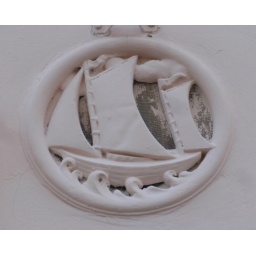
Sailing ship - builder's emblem on house in Fort Lauderdale